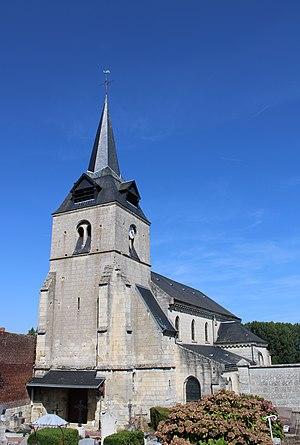
L'église.
Vauchelles est une commune française située dans le département de l'Oise en région Hauts-de-France.